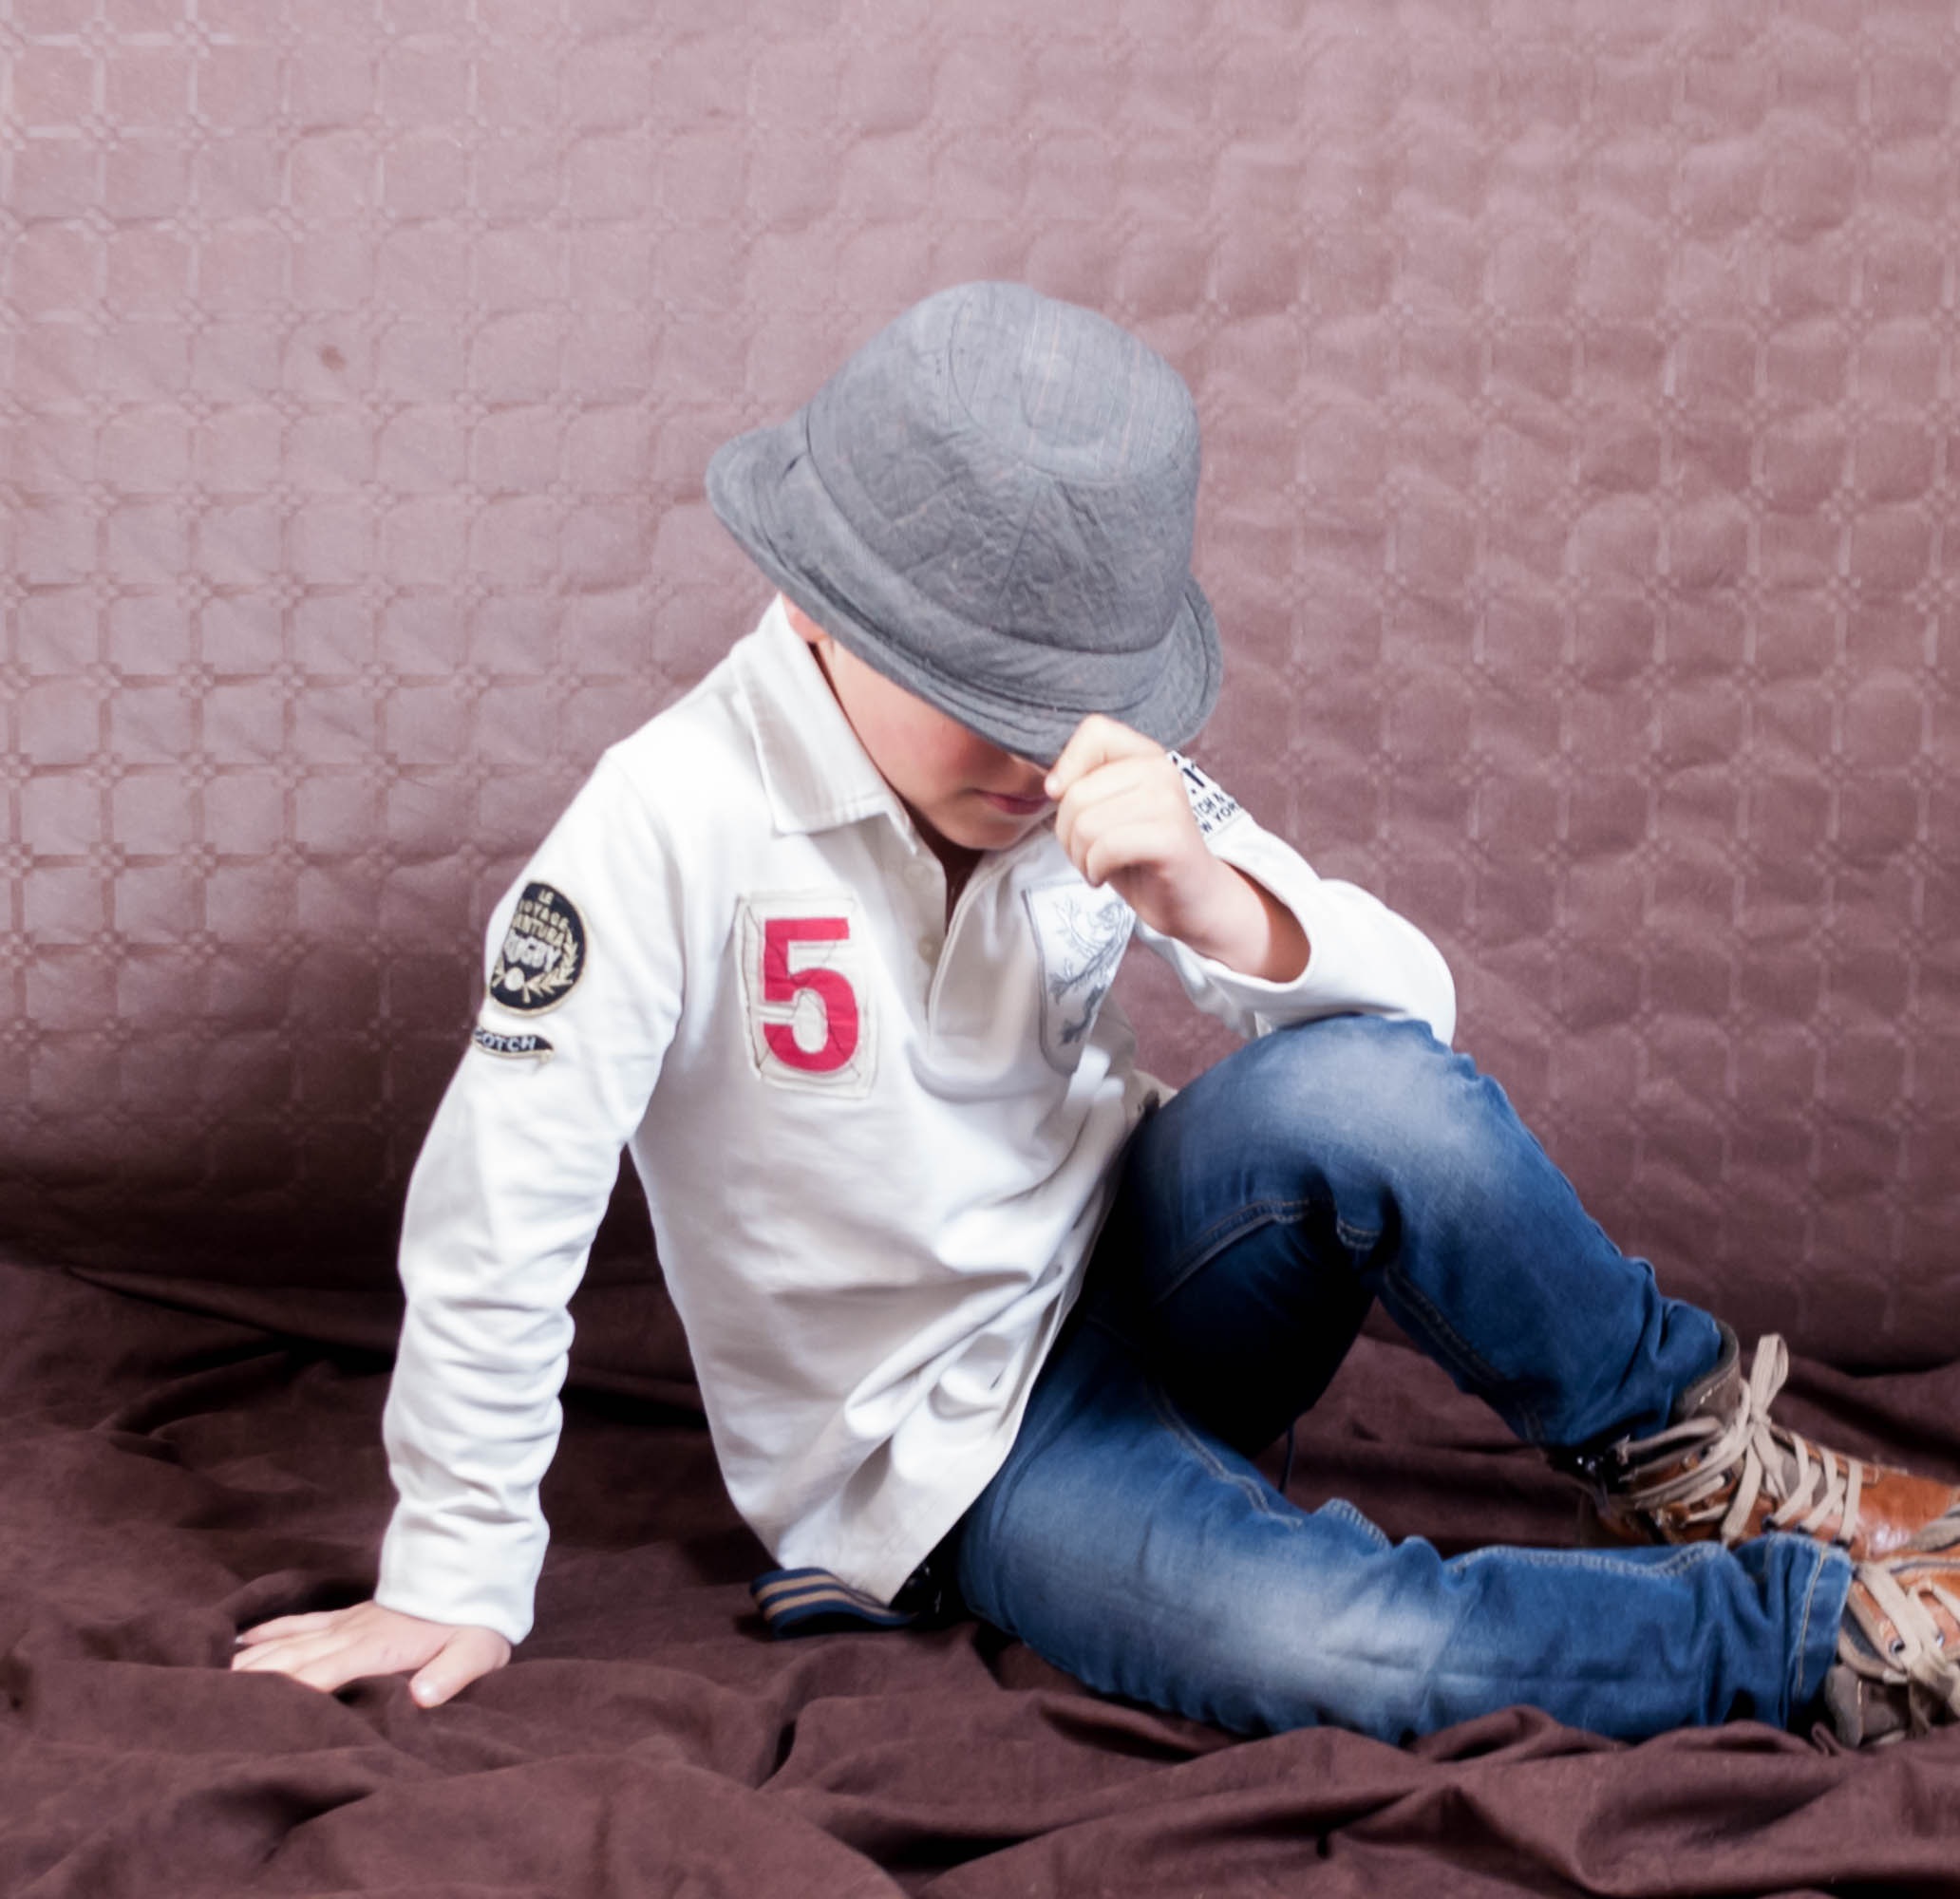
man, person, boy, kid, male, sitting, child, blue, cap, young child, human positions